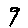
Label: 9